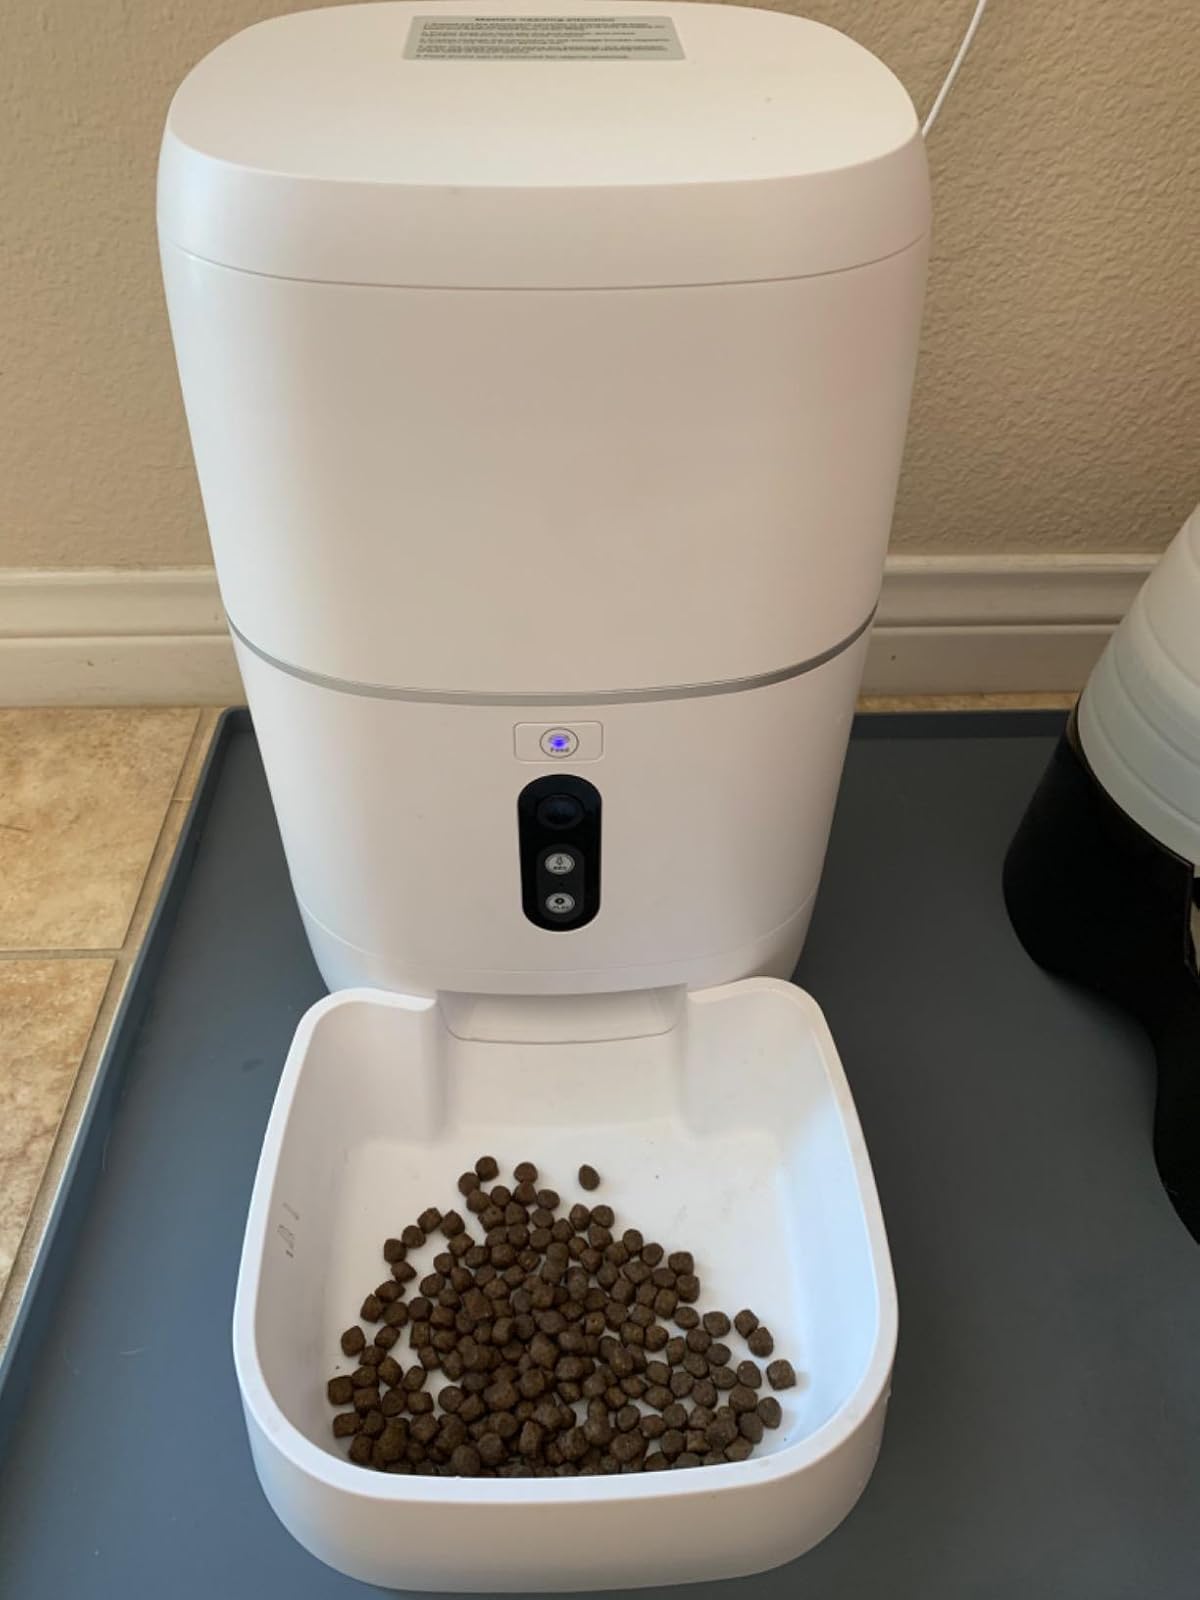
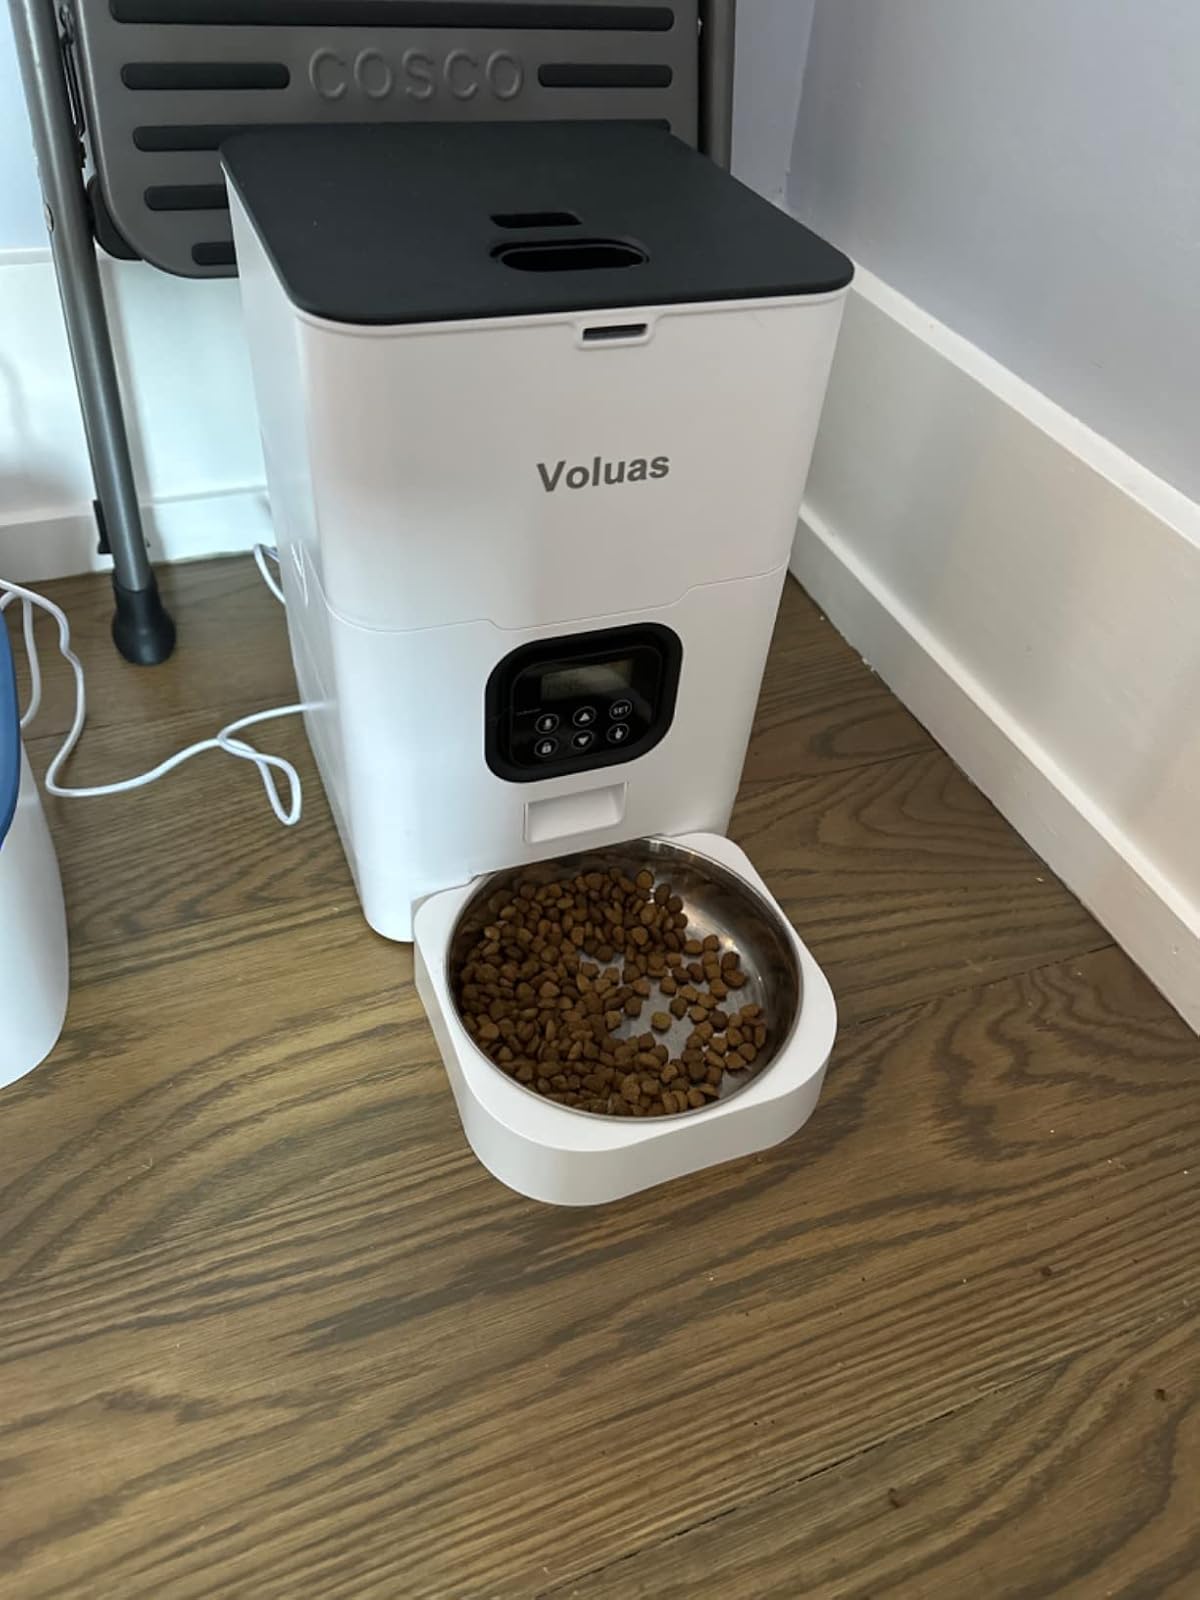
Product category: items_feeder
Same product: no